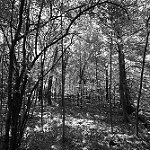
Label: B & W